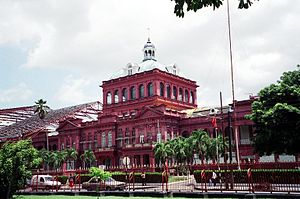
Det Røde Hus (Trinidad og Tobago)
'Det Røde Hus', sæde for Parlamentet i Port-of-Spain.
Det Røde Hus er sæde for parlamentet i Republikken Trinidad og Tobago. Den arkitektoniske udformning af Det Røde Hus er i Beaux-Arts-stilen. Den oprindelige bygning blev ødelagt i 1903 og blev genopbygget i år 1907. Det Røde Hus ligger centralt i hovedstaden Port of Spain. Det anvendes i øjeblikket som et mødested for parlamentet, demokratiske valg og til andre politiske formål.